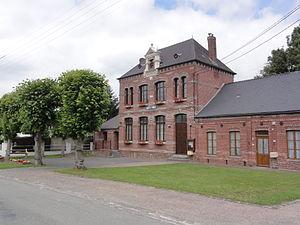
Romery (Aisne) mairie
Romery est une commune française située dans le département de l'Aisne, en région Hauts-de-France.